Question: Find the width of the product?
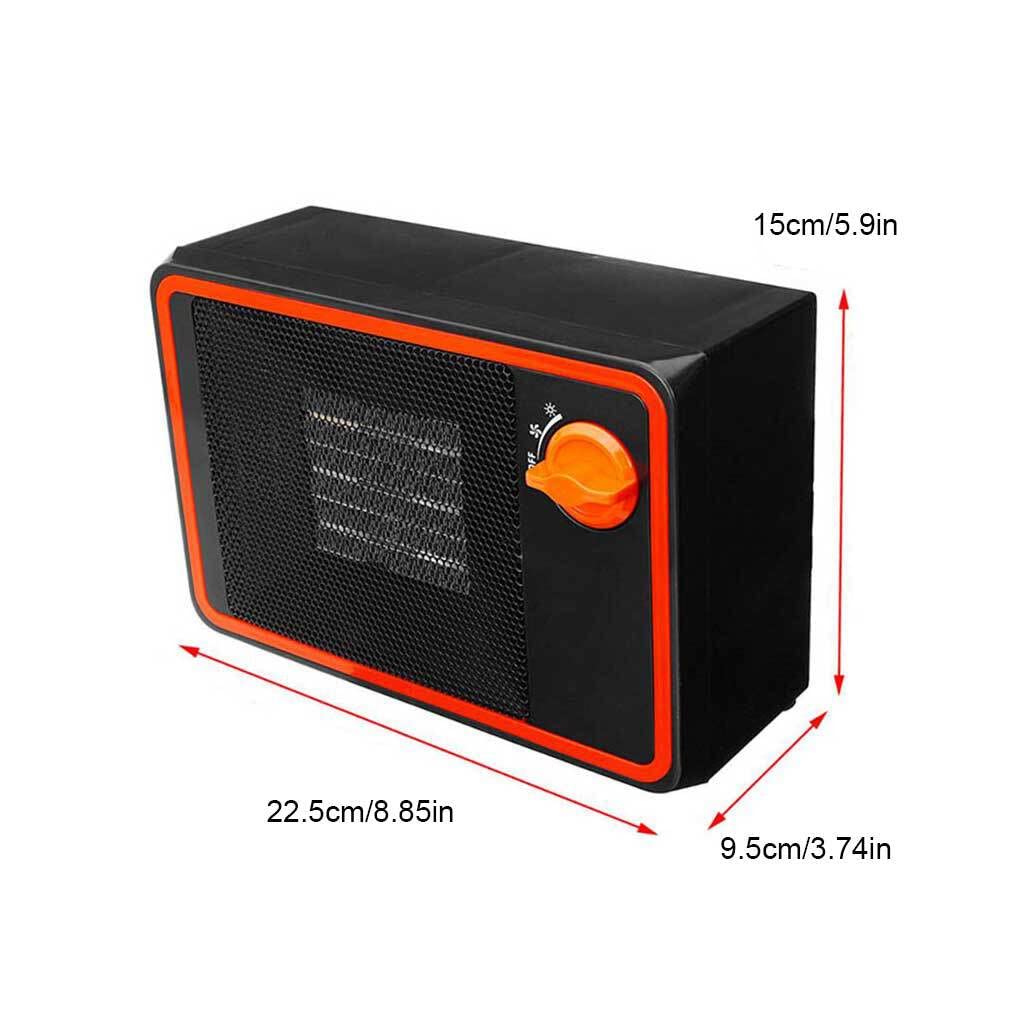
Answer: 15.0 centimetre